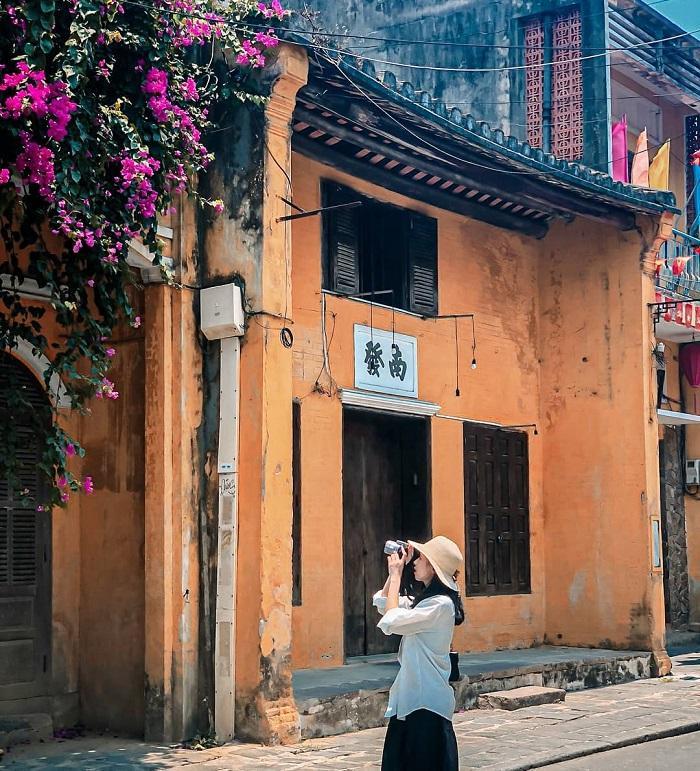
cô gái đứng chụp ảnh mặc áo trắng, váy đen và đội mũ rộng vành